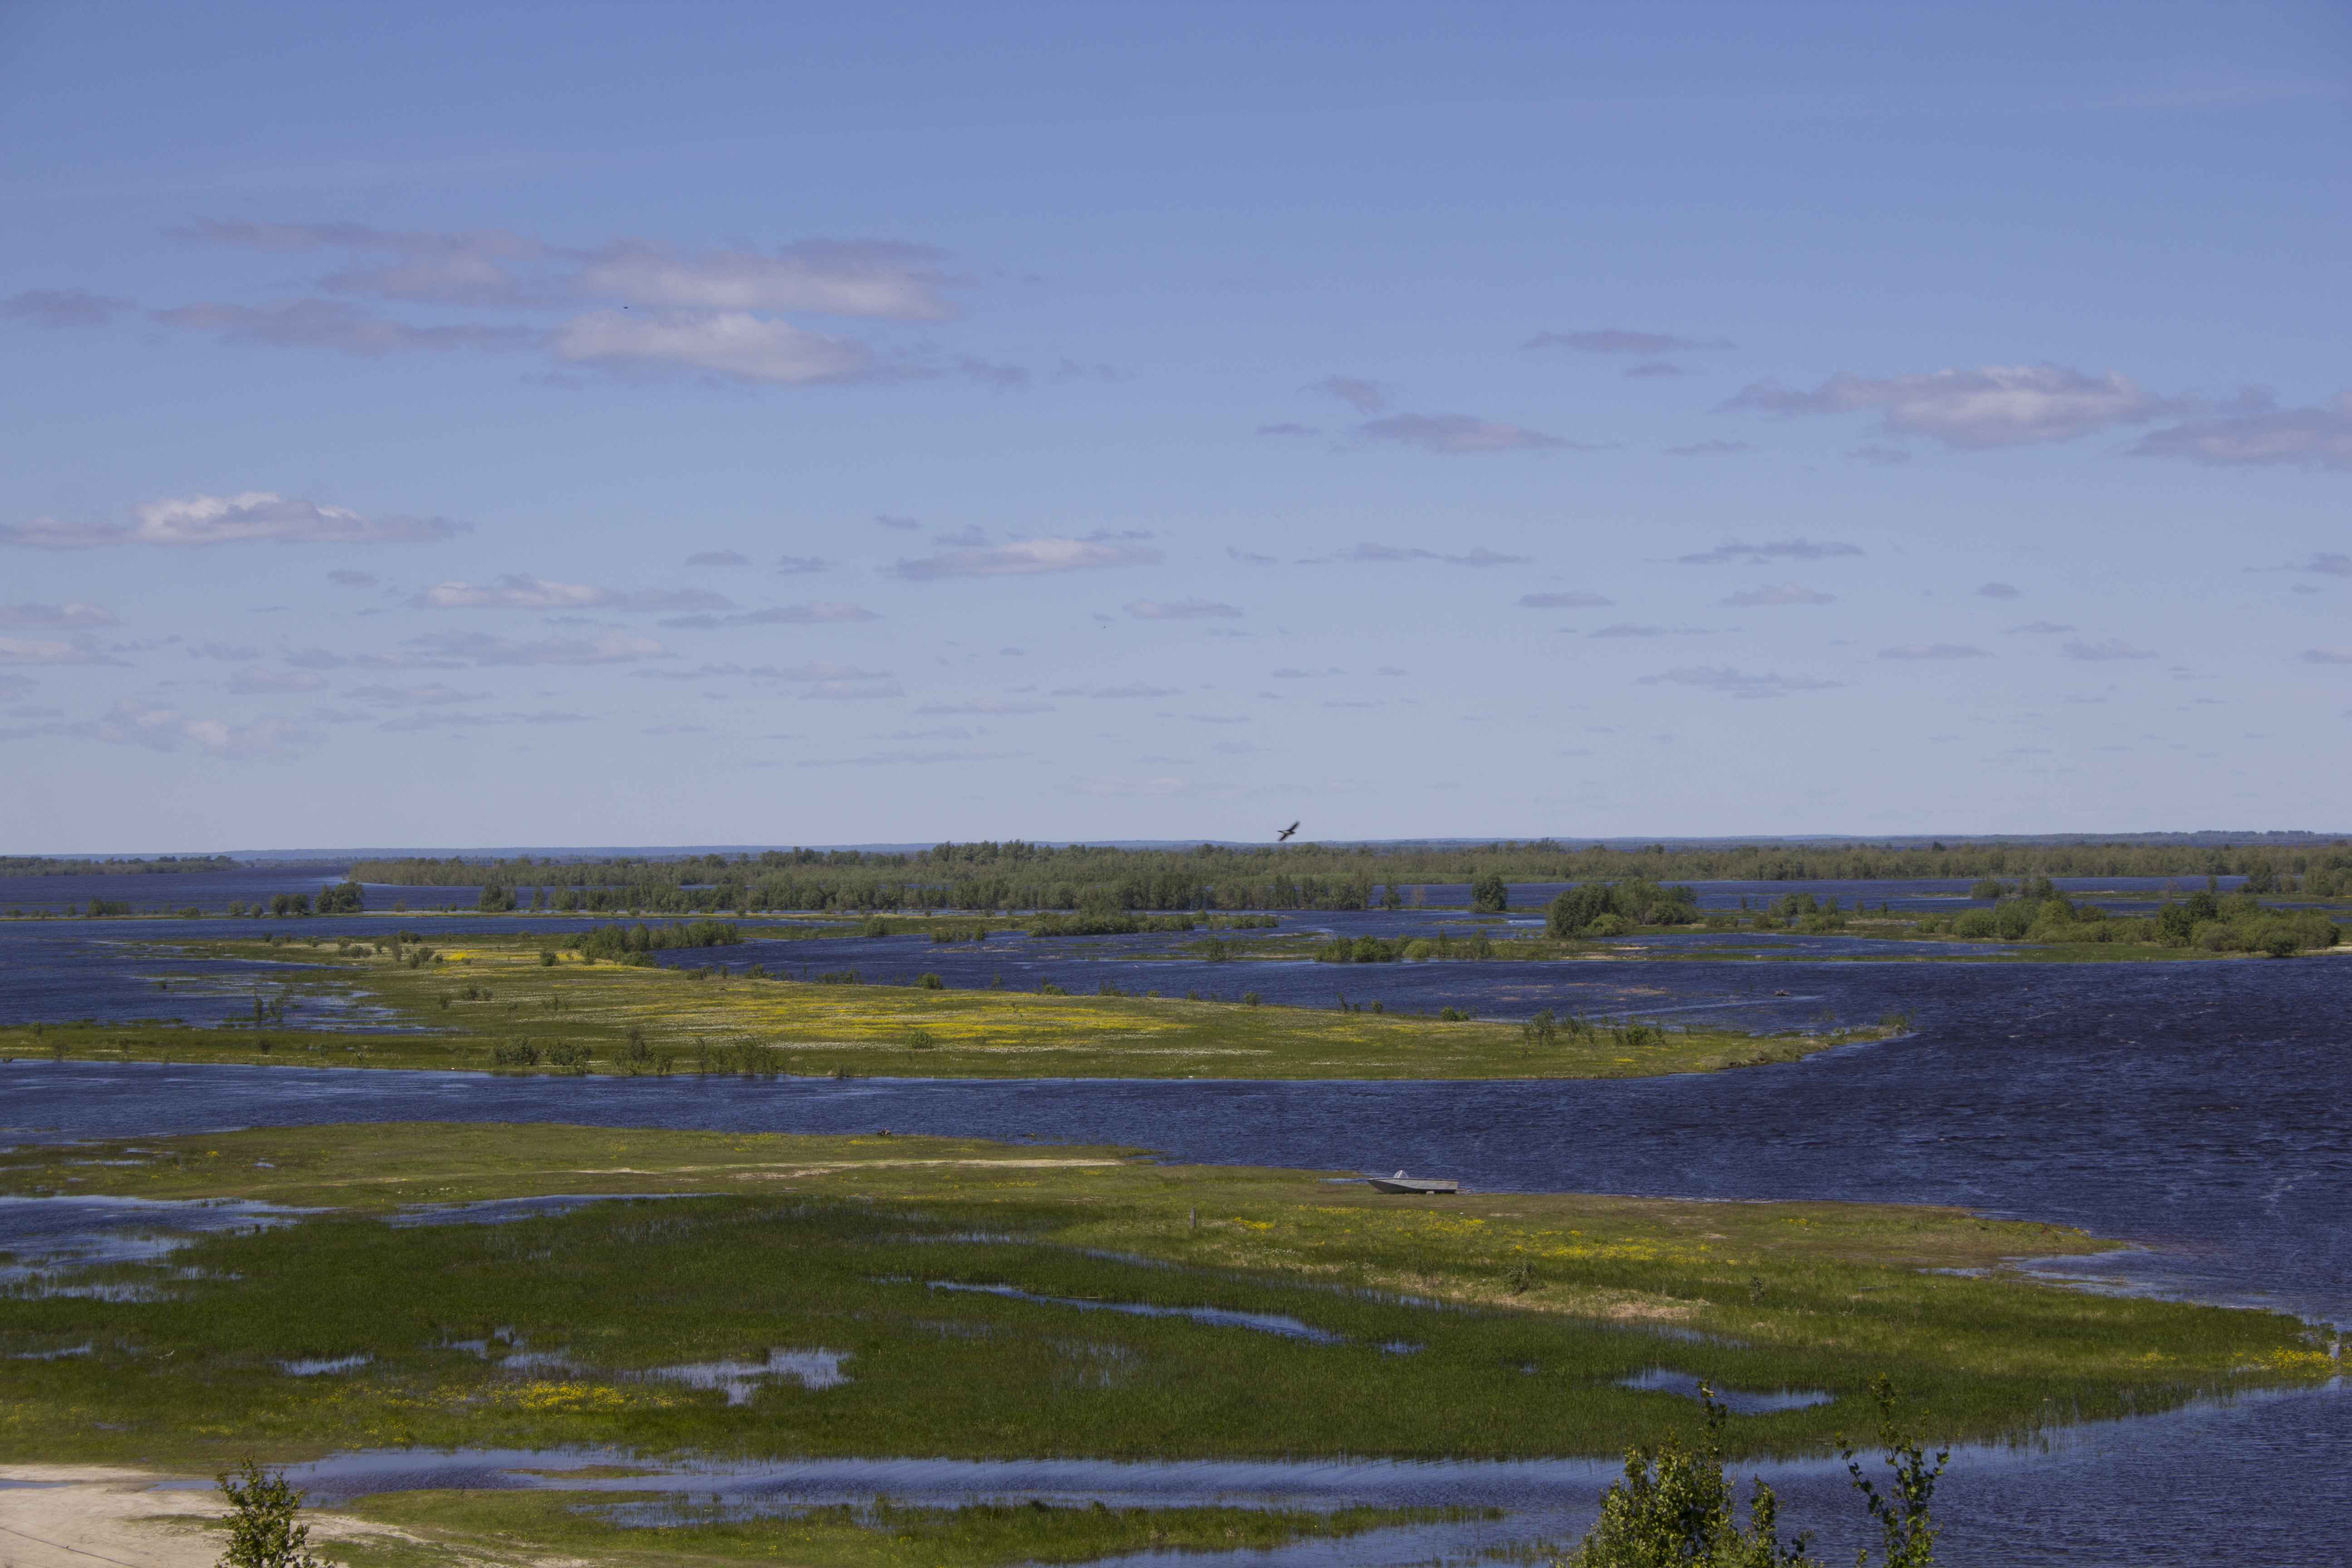
landscape, river, valley, boat, waves, floodplain, grass, siberia, north, tundra, swamp, spring, tidal marsh, natural environment, marsh, sky, plain, salt marsh, grassland, ecoregion, wetland, sea, Freshwater marsh, coast, horizon, estuary, ocean, plant, mudflat, wildflower, steppe, bay, inlet, prairie, Raised beach, road